Nazish Jahangir

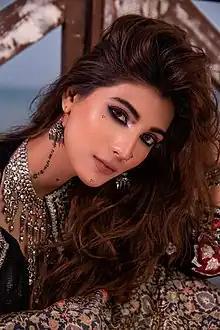
Nazish Jahangir in 2022

Nazish Jahangir is a Pakistani television actress. She is known for her role as Zoya in "Thays", Faiza in "Tohmat", Nimra in "Kam Zarf" and Shameela in "Kahin Deep Jaley". Other than acting, she is known for her work as a mental health awareness activist.